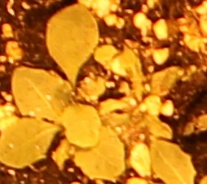
Label: Horseweed